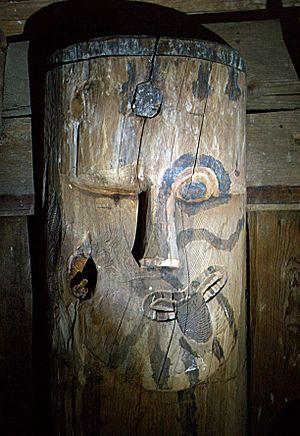
Une stavkirke ou stavkyrkje est une église médiévale en bois typique de la Norvège, bien que des fouilles laissent penser que d'autres églises de ce type aient pu exister ailleurs en Europe du Nord. On a répertorié environ 1 300 églises médiévales, dont 28 ont été sauvegardées en Norvège. On les appelle en français les « églises en bois debout » car des mâts ou poteaux sont utilisés pour soutenir le toit et l'élévation de la nef, mais aussi élever les murs.